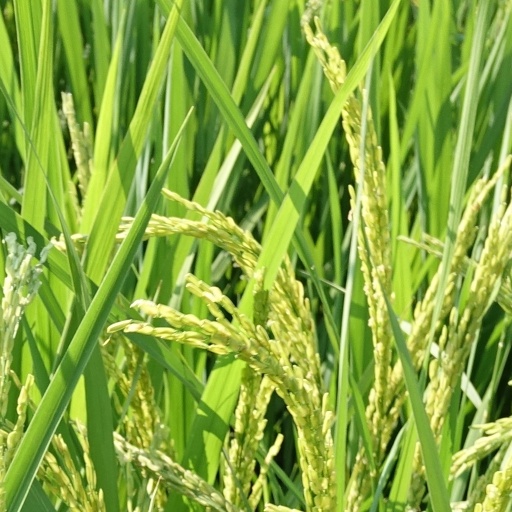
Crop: rice